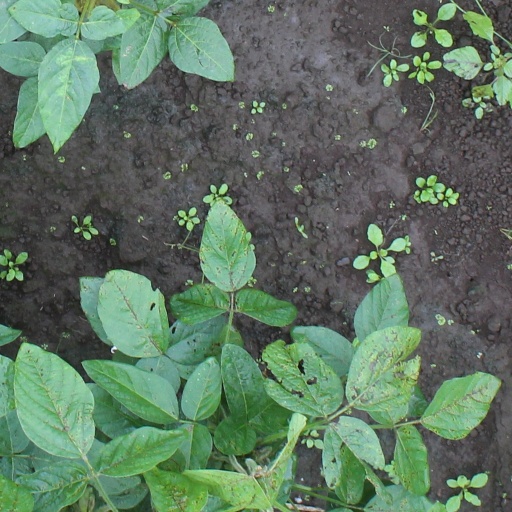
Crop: soybean